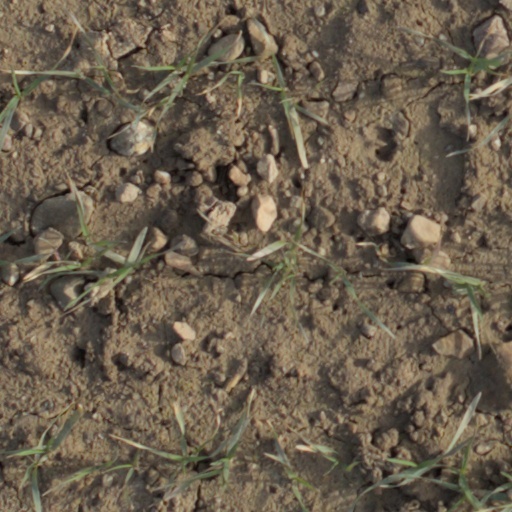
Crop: wheat